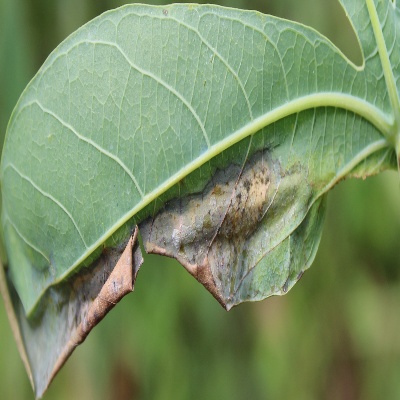
Crop: Cassava
Condition: bacterial blight